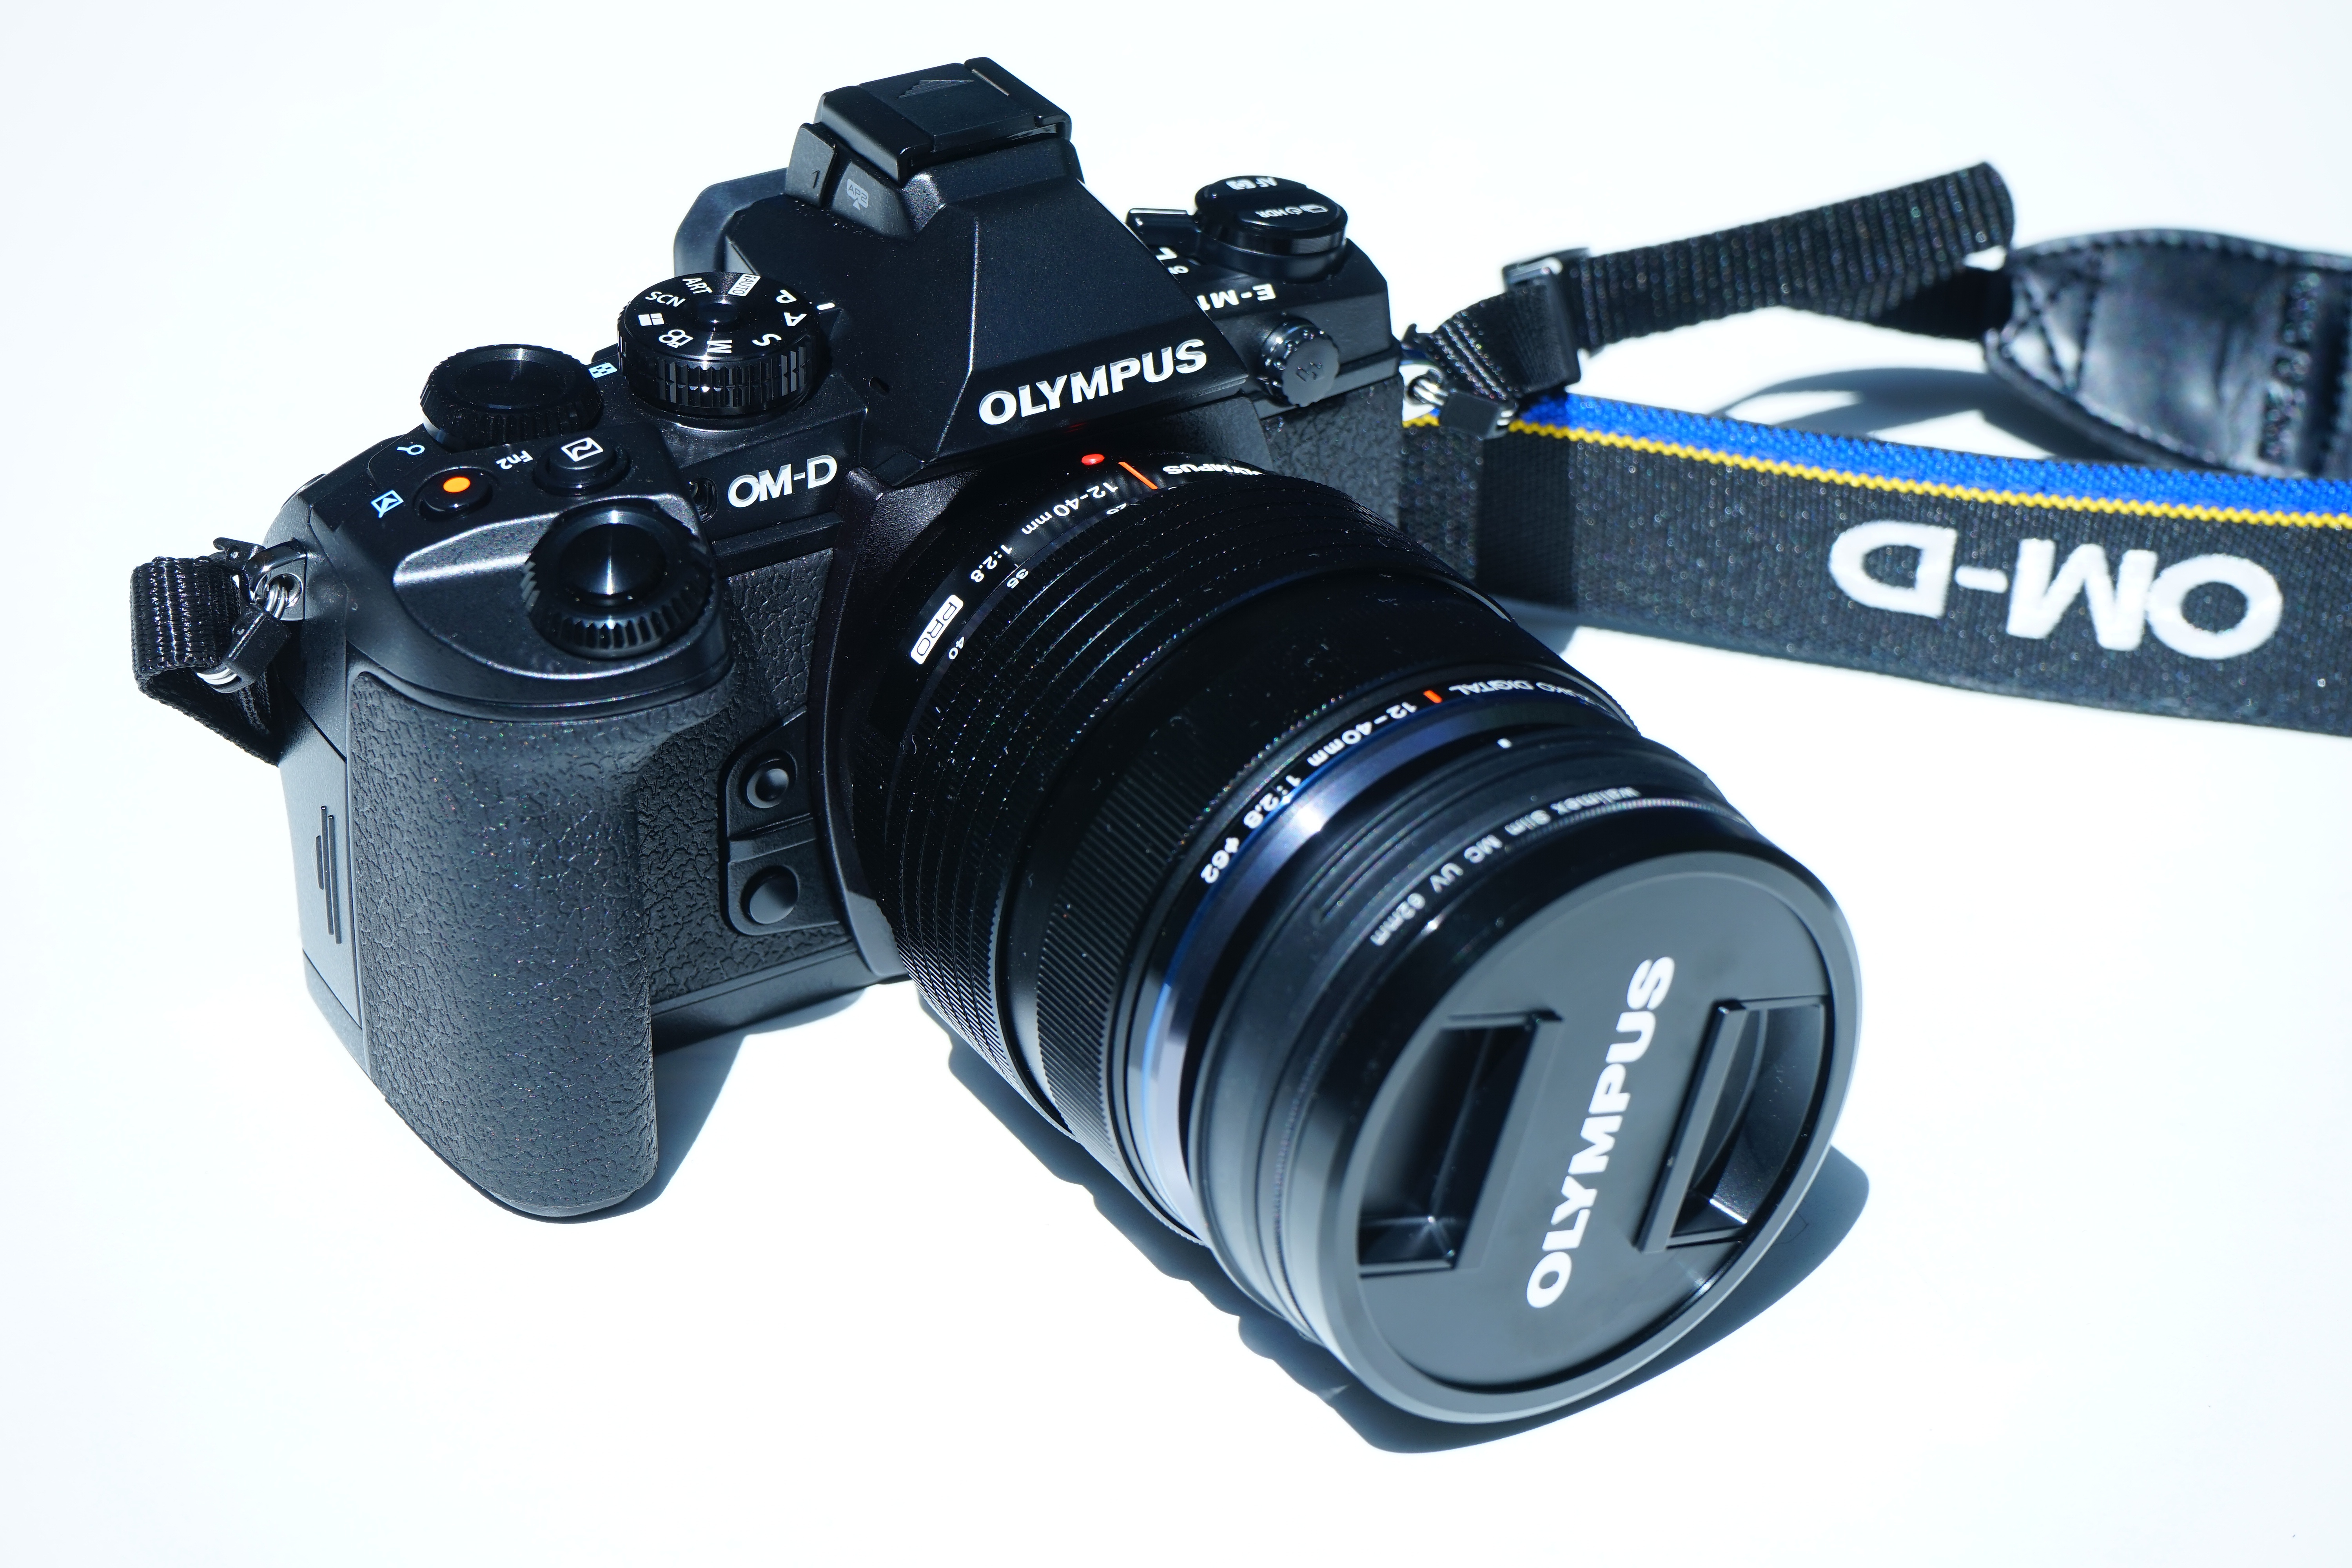
camera, photography, lens, headlamp, product, reflex camera, digital camera, olympus, photograph, camera lens, manufacturer, slr camera, single lens reflex camera, cameras optics, e m1